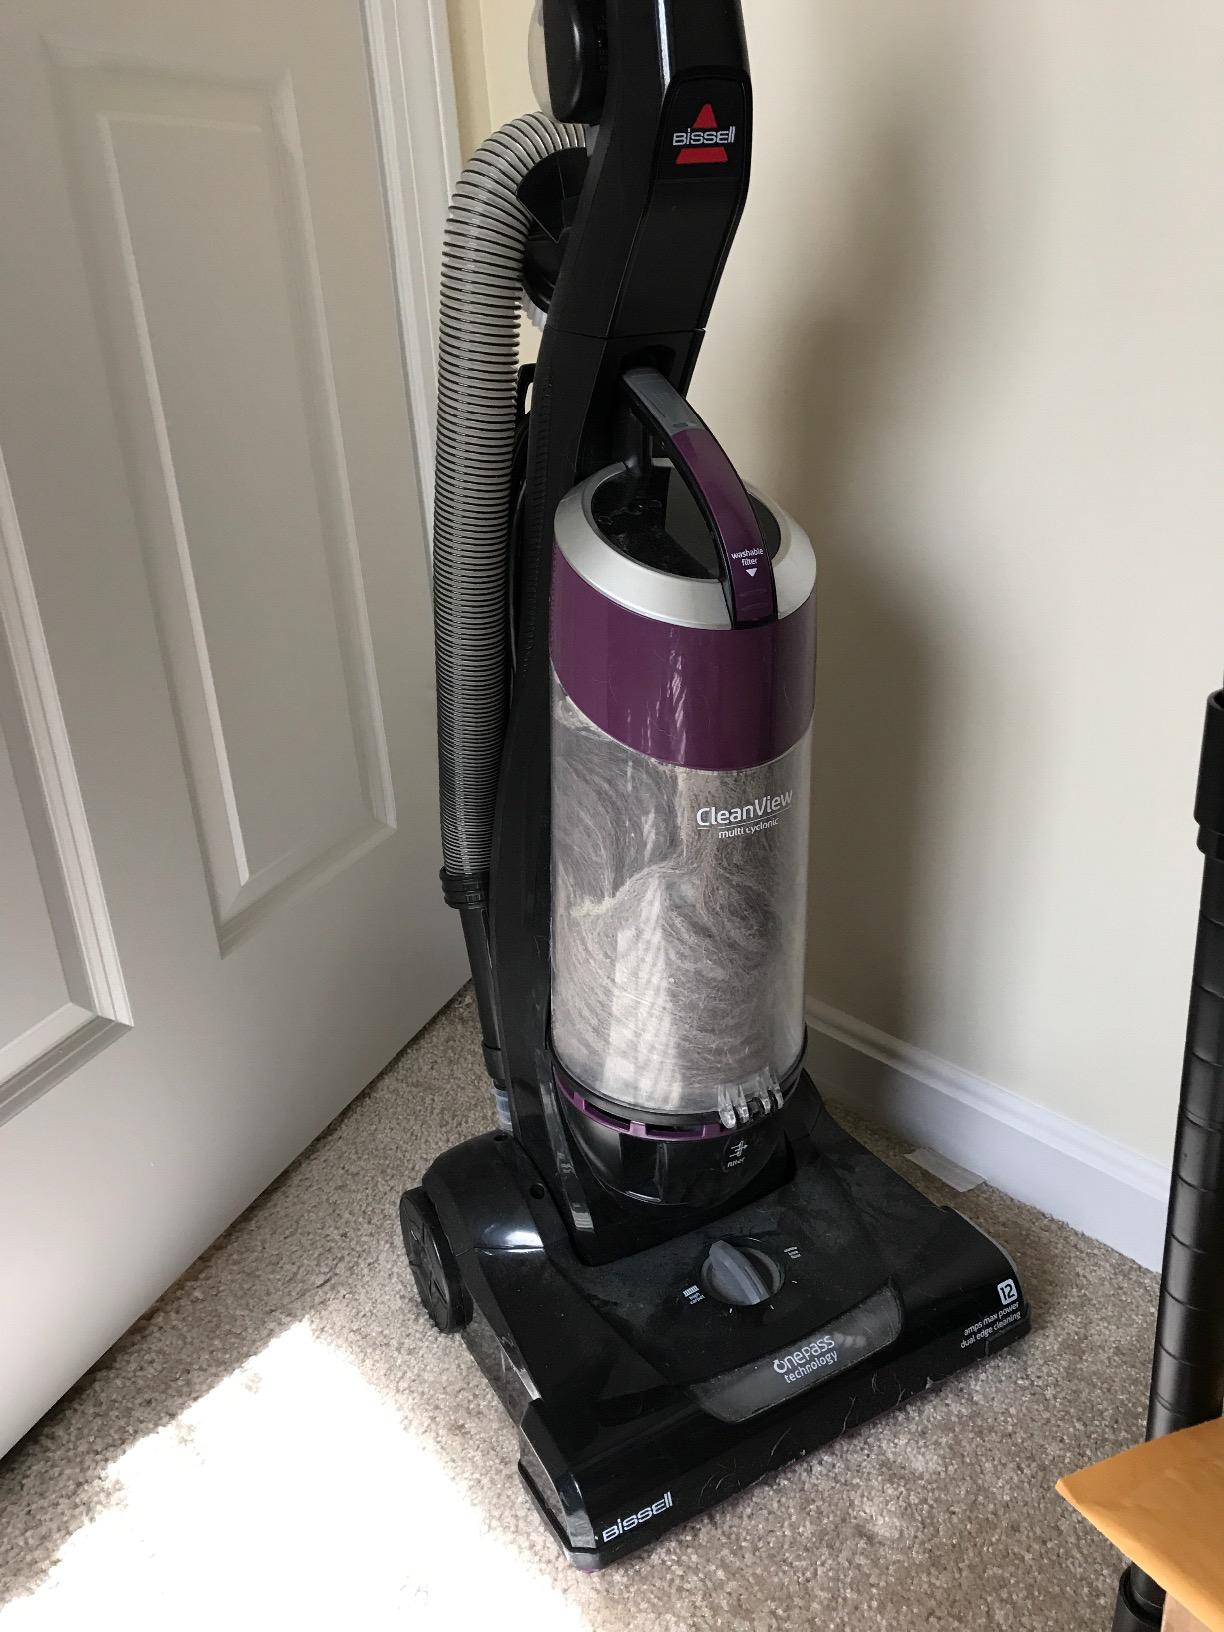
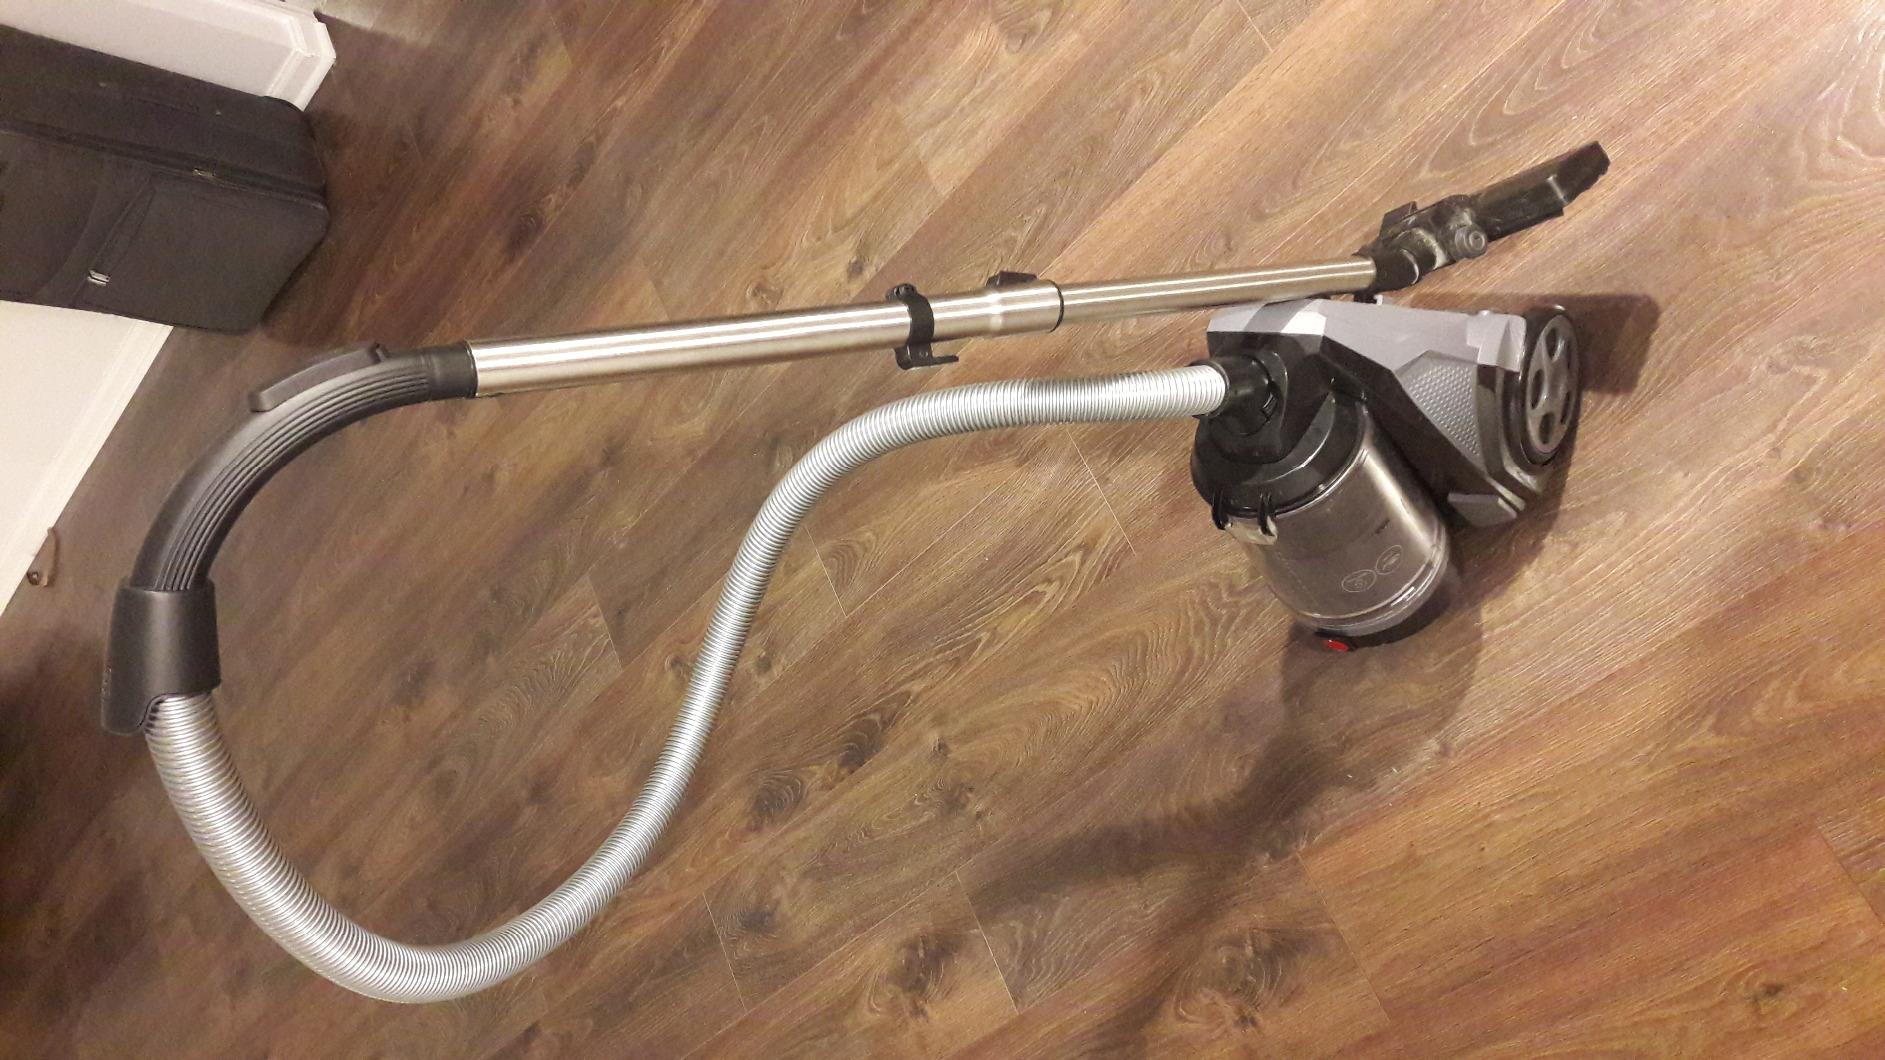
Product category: items_vacuum
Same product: no